2021 Men's Indoor Pan American Cup

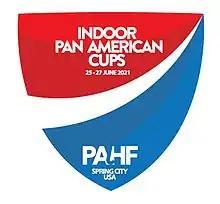

The 2021 Men's Indoor Pan American Cup was the eighth edition of the Men's Indoor Pan American Cup, the quadrennial international men's indoor hockey championship of the Americas organized by the Pan American Hockey Federation. It was held alongside the women's tournament in Spring City, Pennsylvania, United States from June 25 to 27, 2021.